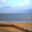
Label: sea